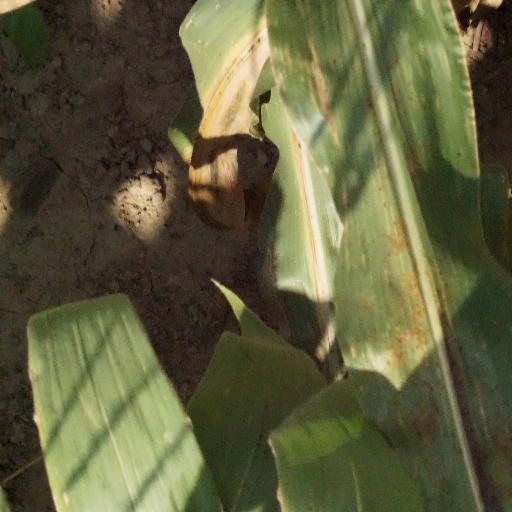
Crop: maize; corn